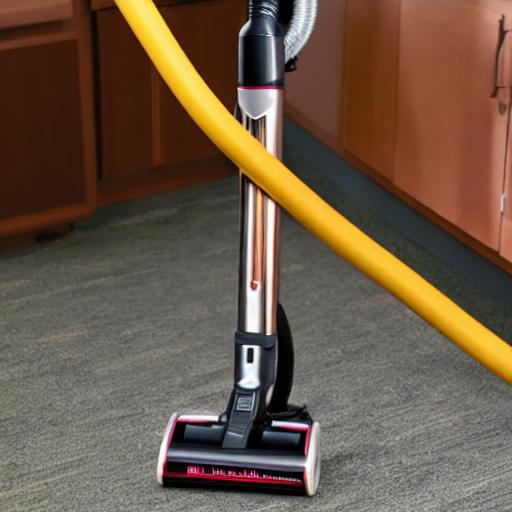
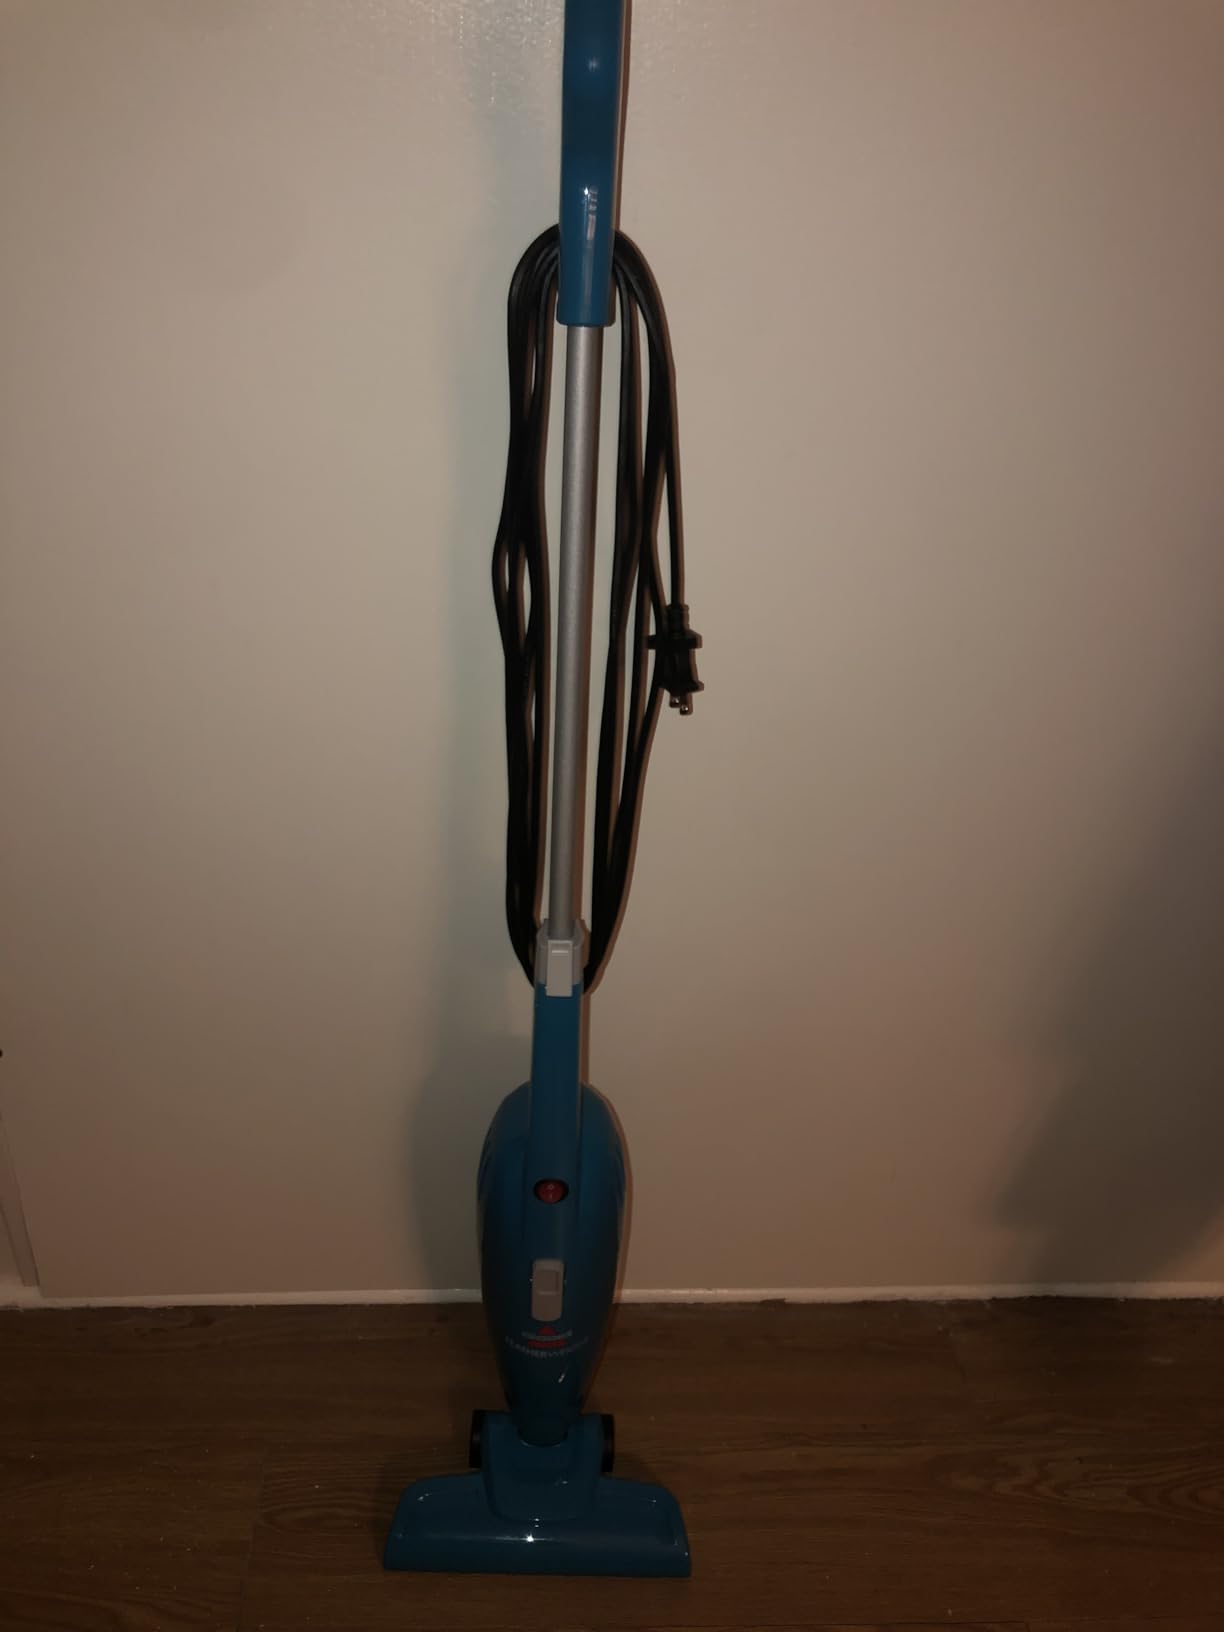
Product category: items_vacuum
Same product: no